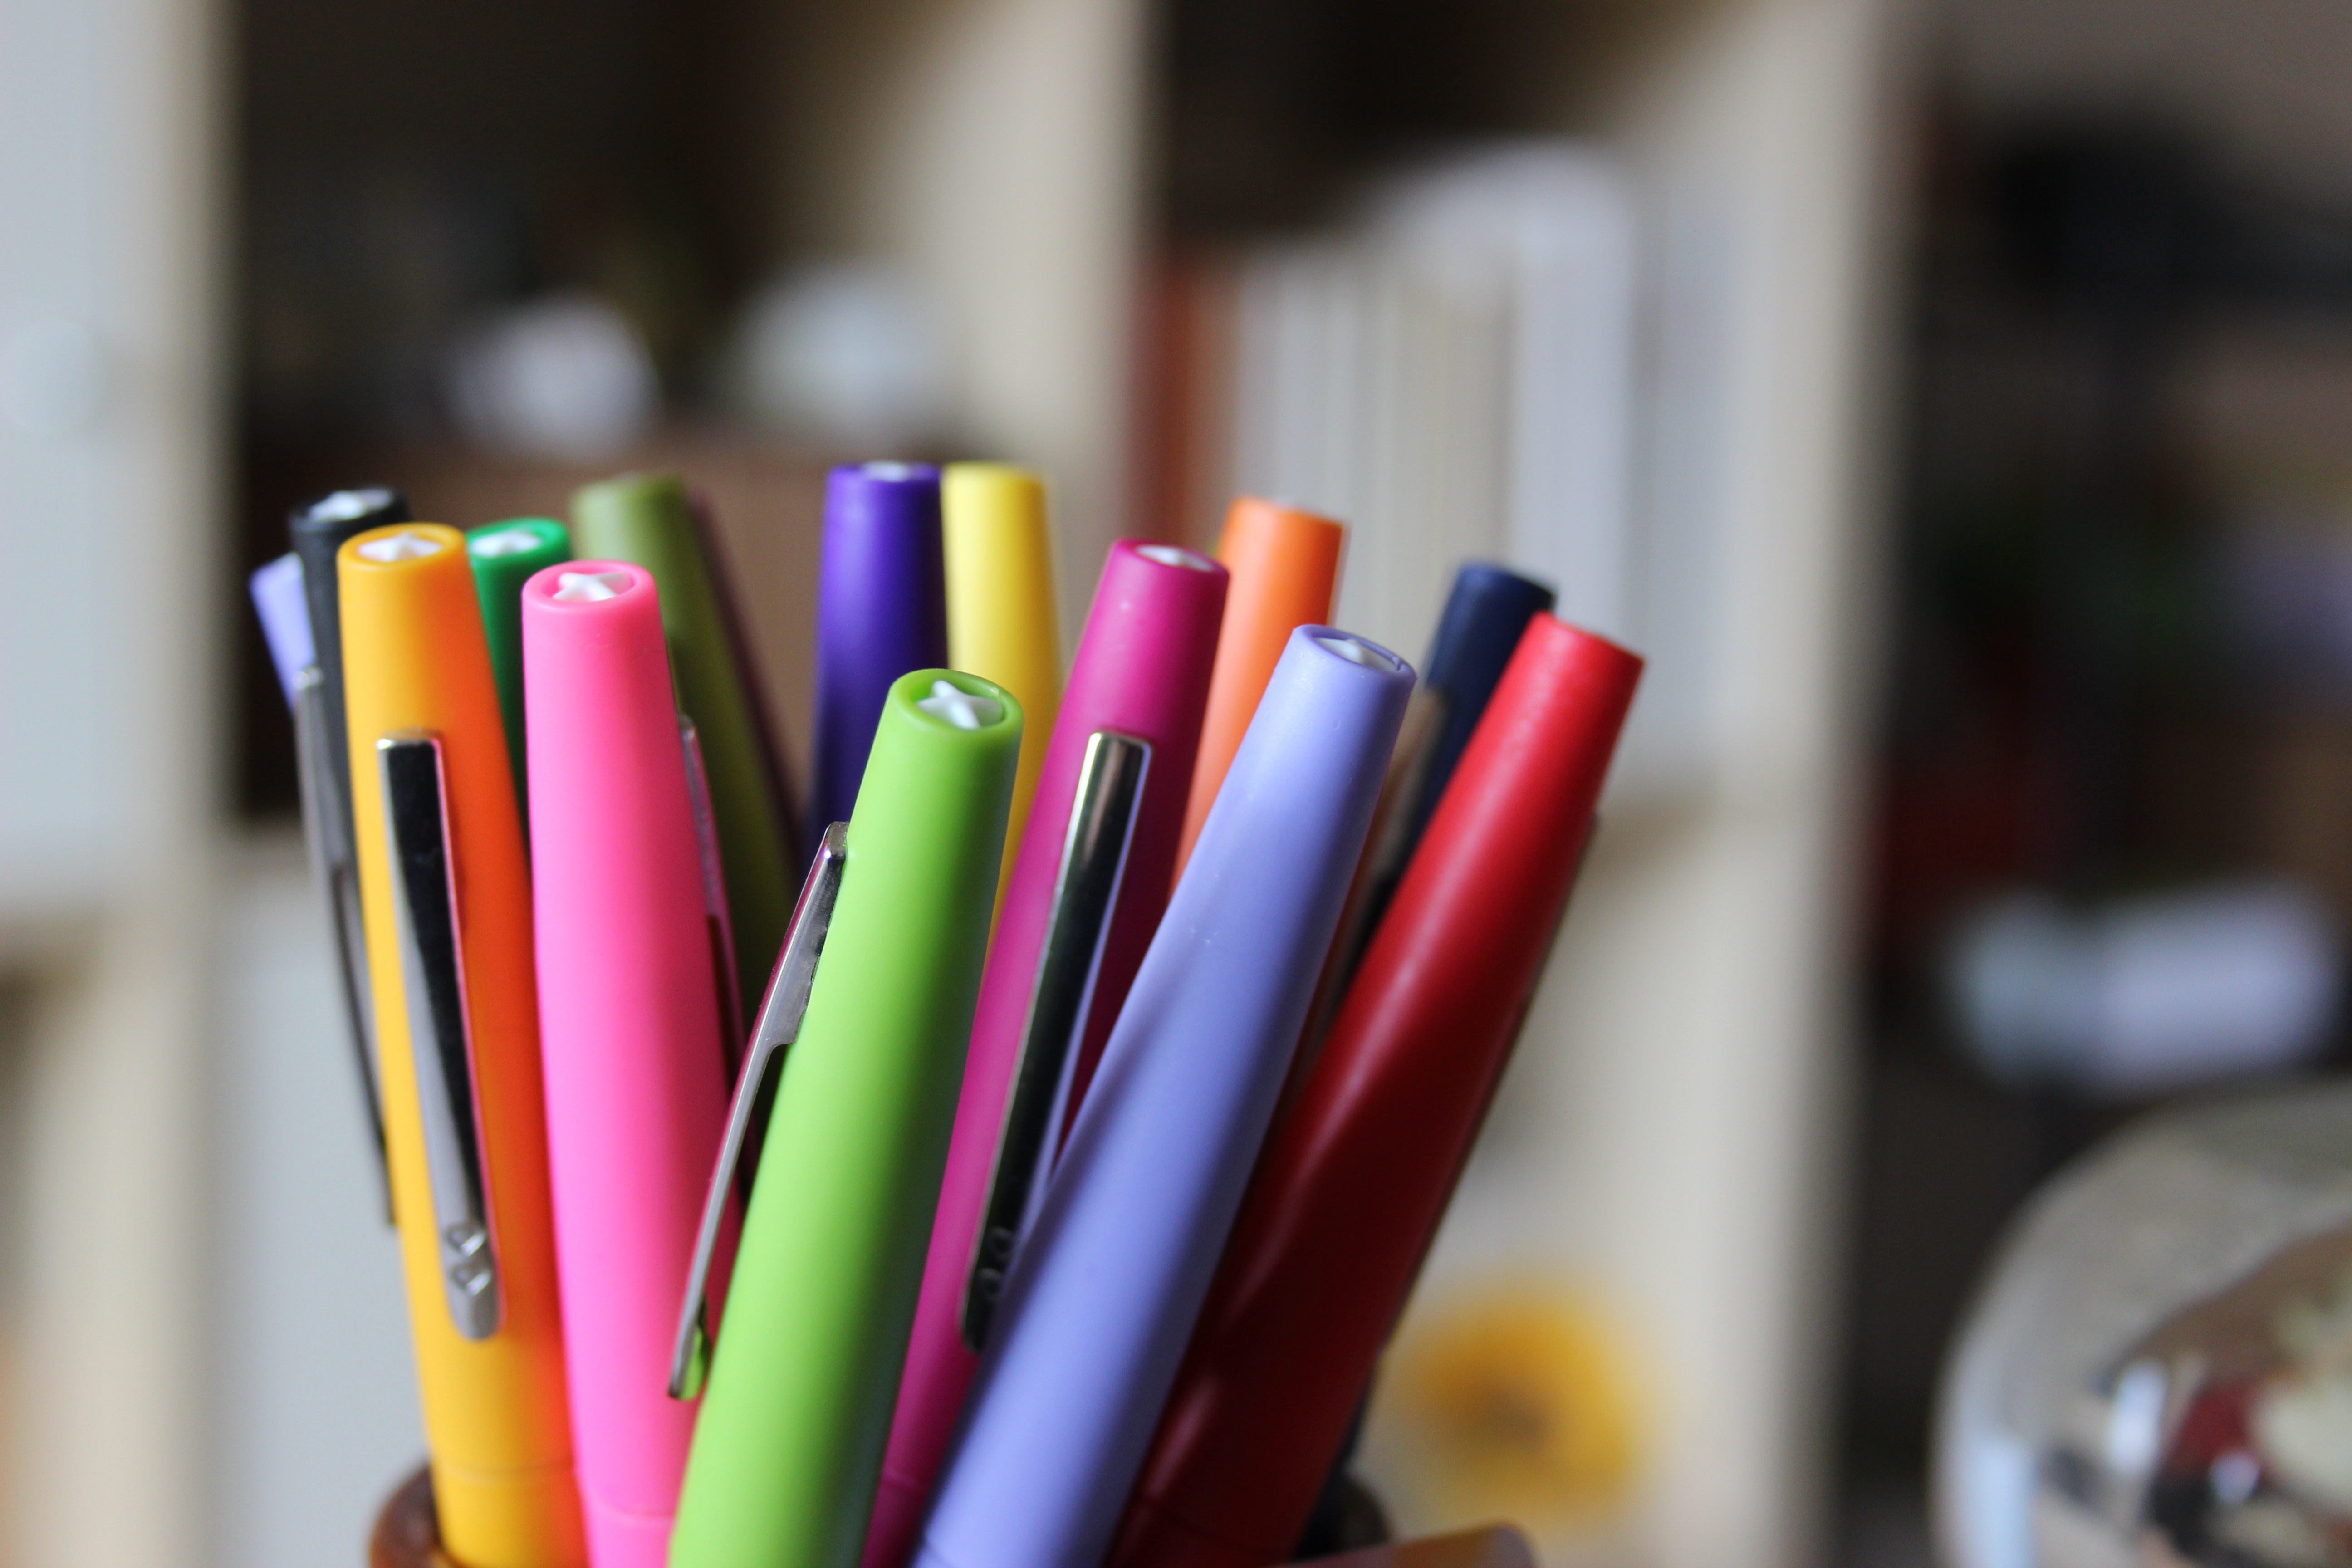
pencil, pen, perspective, yellow, material, product, writing implement, colors, pens, pencils, product design